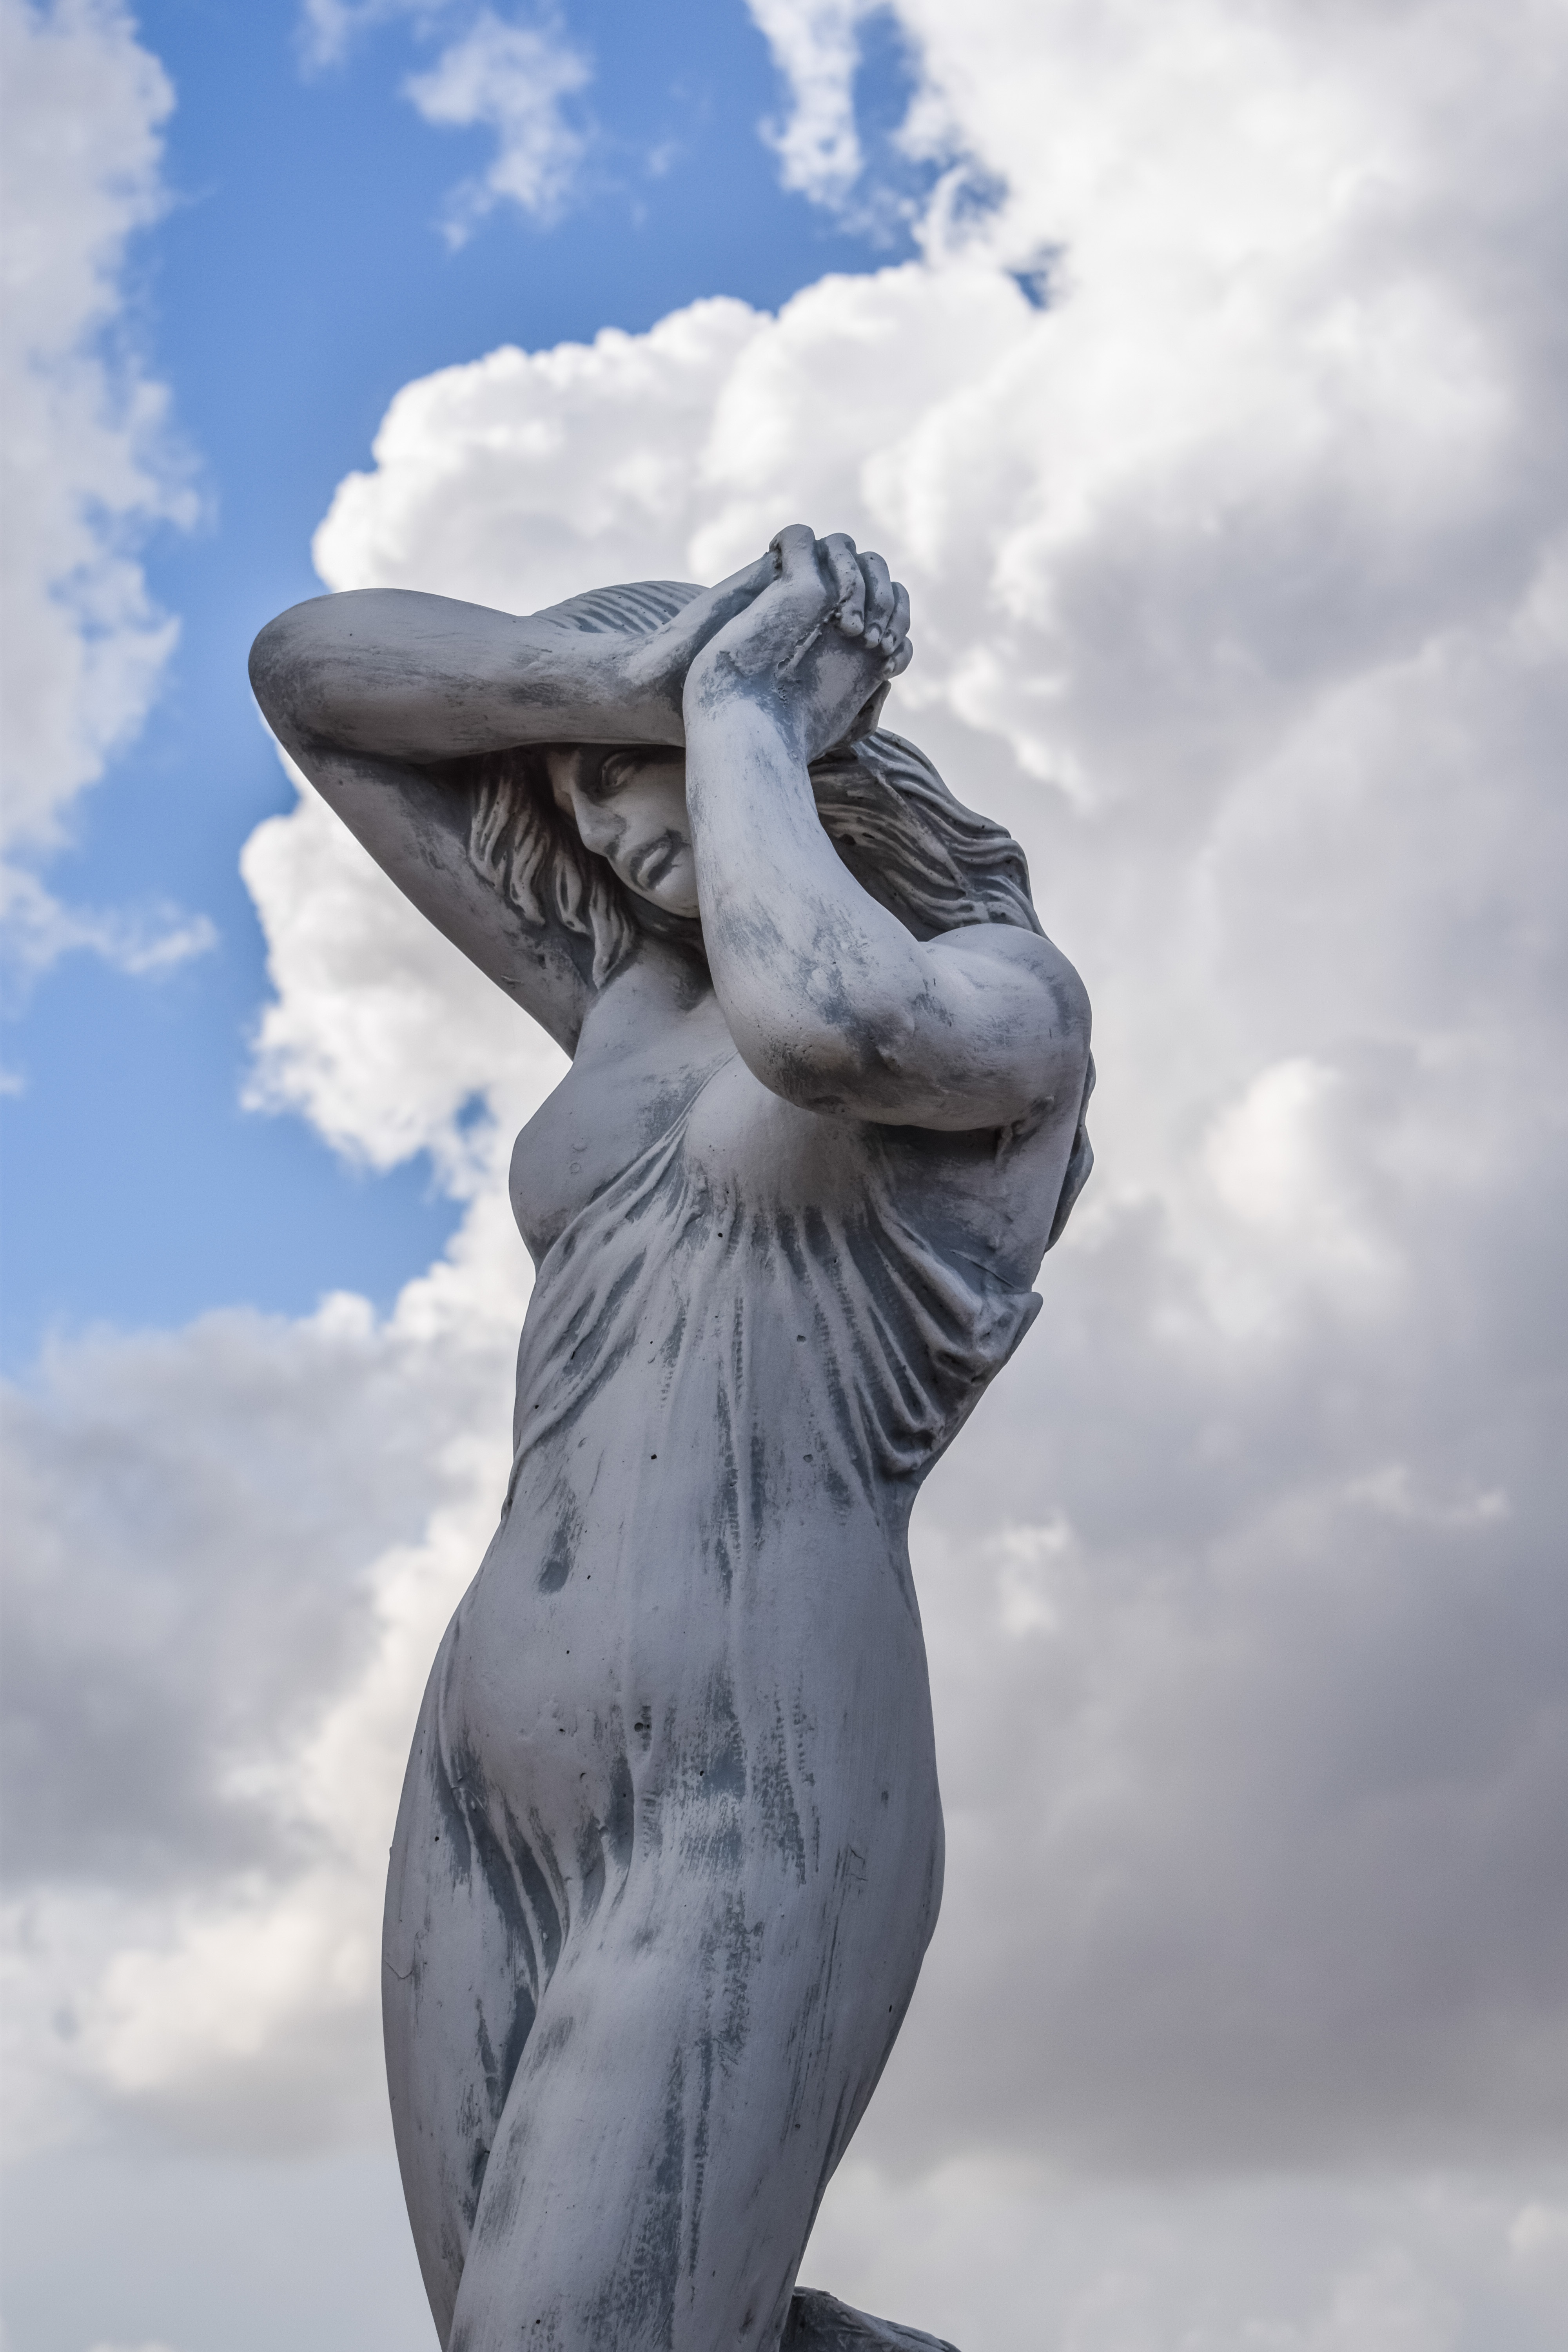
cloud, sky, woman, monument, female, statue, greek, artwork, transparent, sculpture, decorative, naked, body, cyprus, ayia napa, tunic, water world, classical sculpture